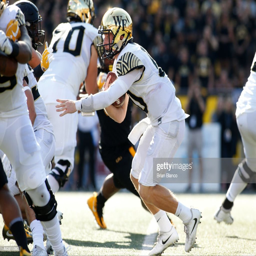
athlete # 10 runs the ball during the second quarter of a football game against educational institution campus .